Prince Llewellyn quarry

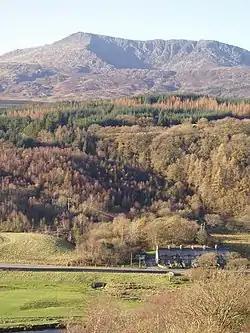
Prince Llewelyn Terrace, the site of the quarry is behind and to the left of the houses

The Prince Llewellyn quarry (also known as Bwlch Cynnud quarry, Y Foel quarry, Hendre Ddu quarry, or Prince Llywelyn quarry) was a slate quarry that stands on the west side of the Lledr Valley, ENE of Dolwyddelan. It was worked from around 1820 to 1934.